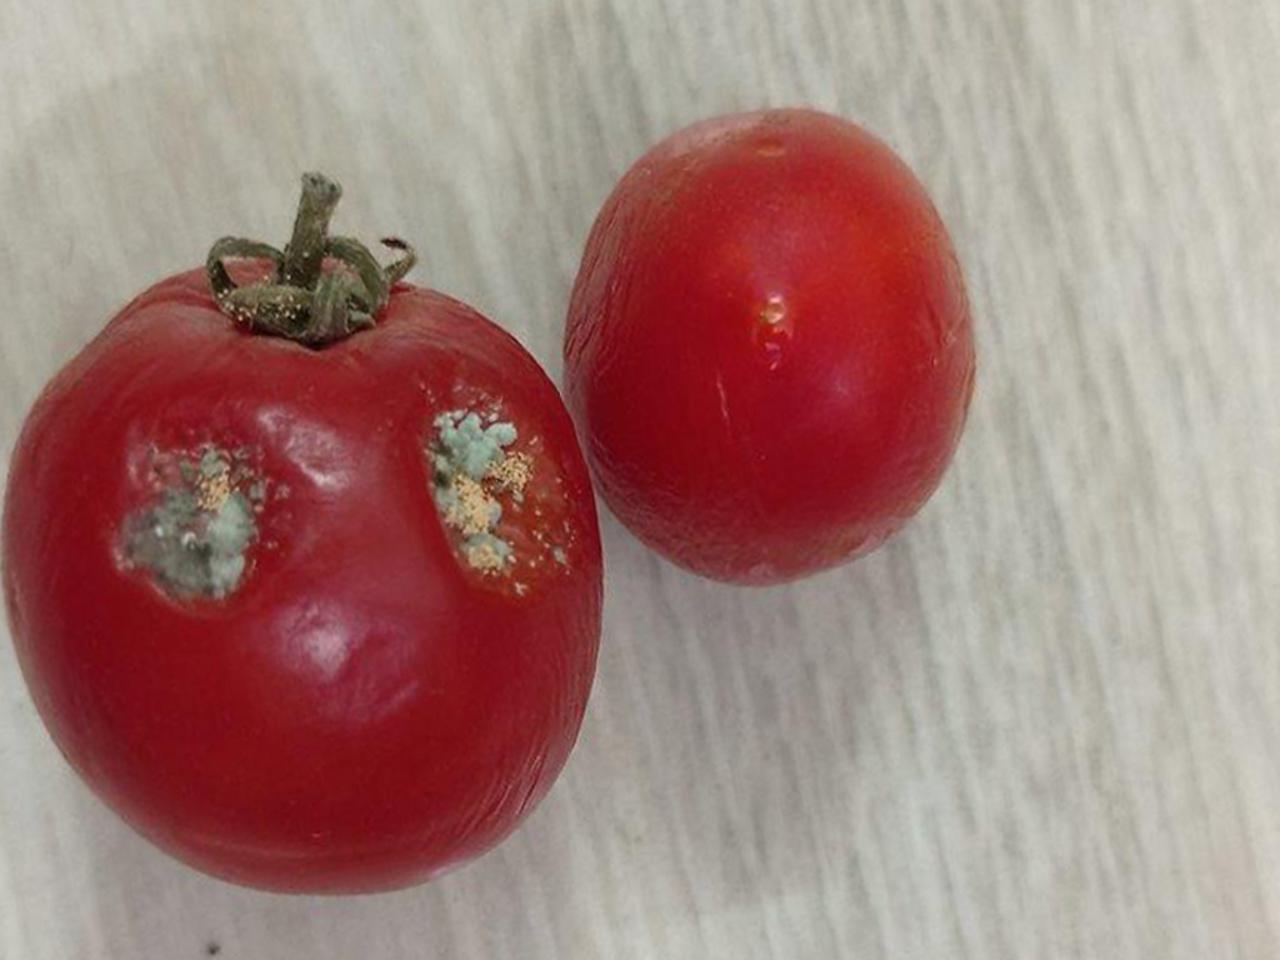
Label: Rotten